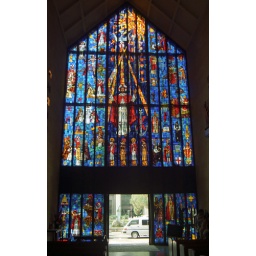
window over the entrance door of the cathedral in Honolulu, Hawaii